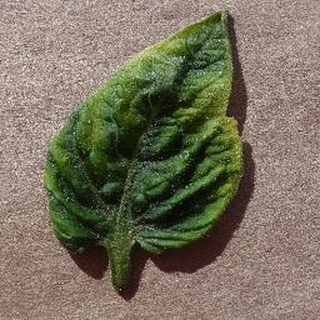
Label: tomato_yellow_leaf_curl_virus